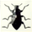
Label: beetle